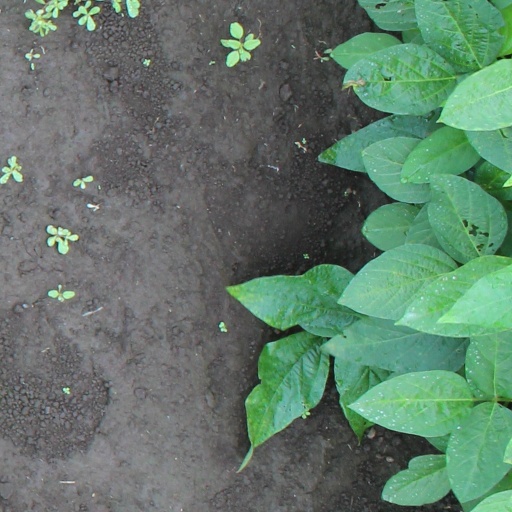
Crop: soybean